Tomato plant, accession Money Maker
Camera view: tilt-top (135 deg); turntable rotation: 60 degrees
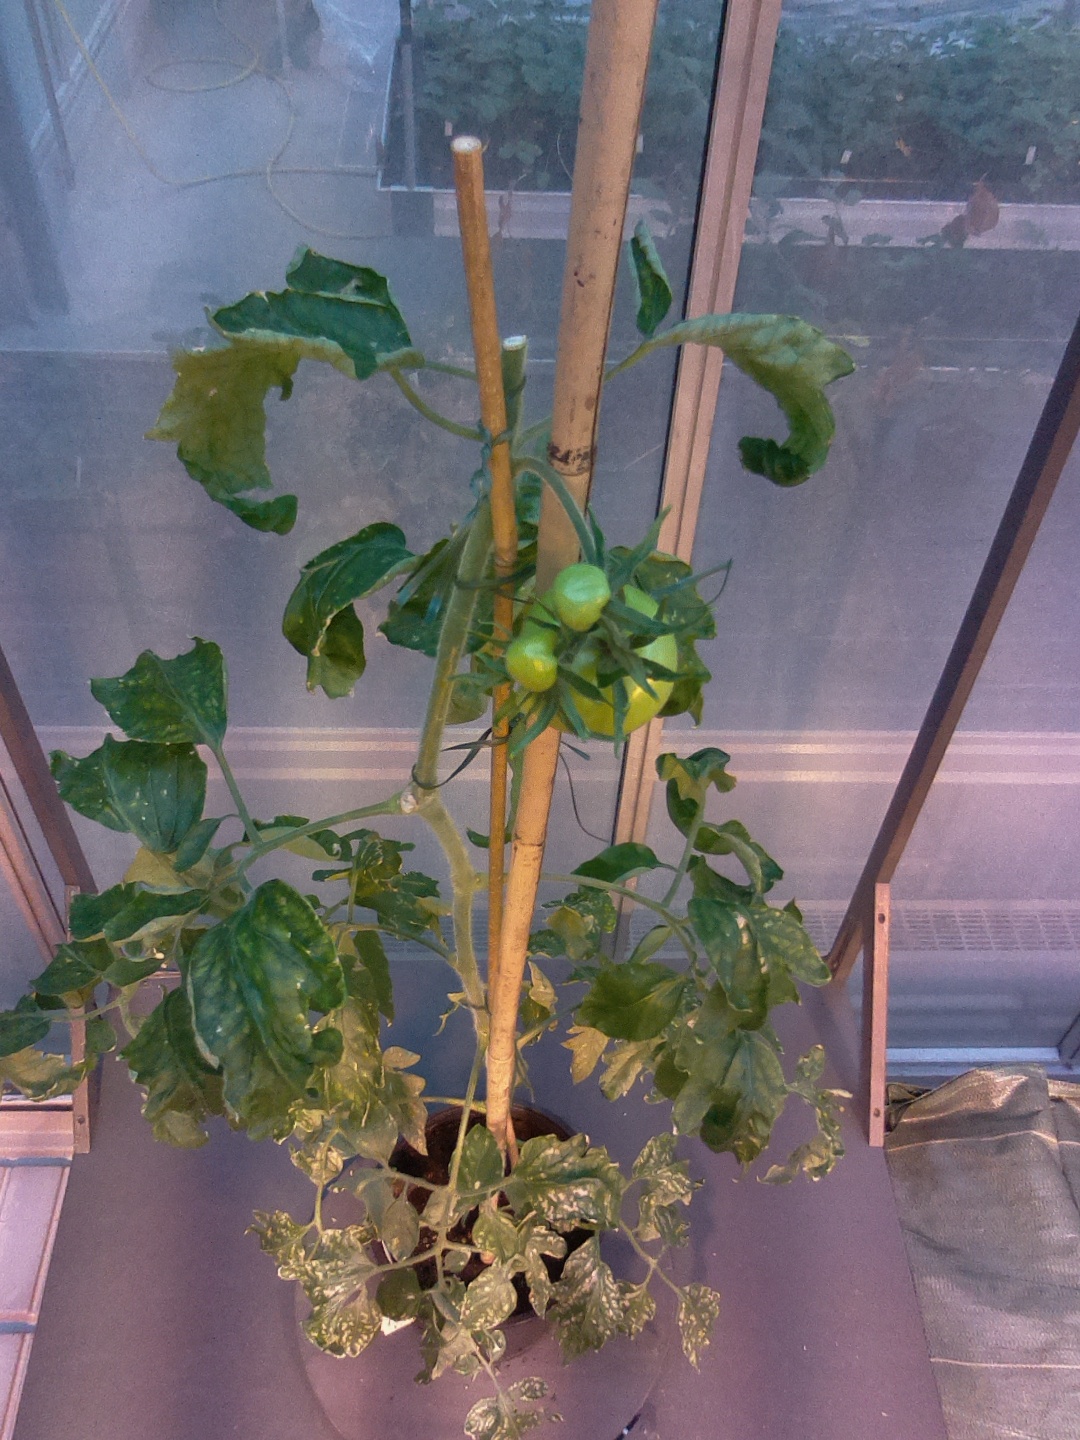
BBCH growth stage 76: 60%-70% of final fruit size